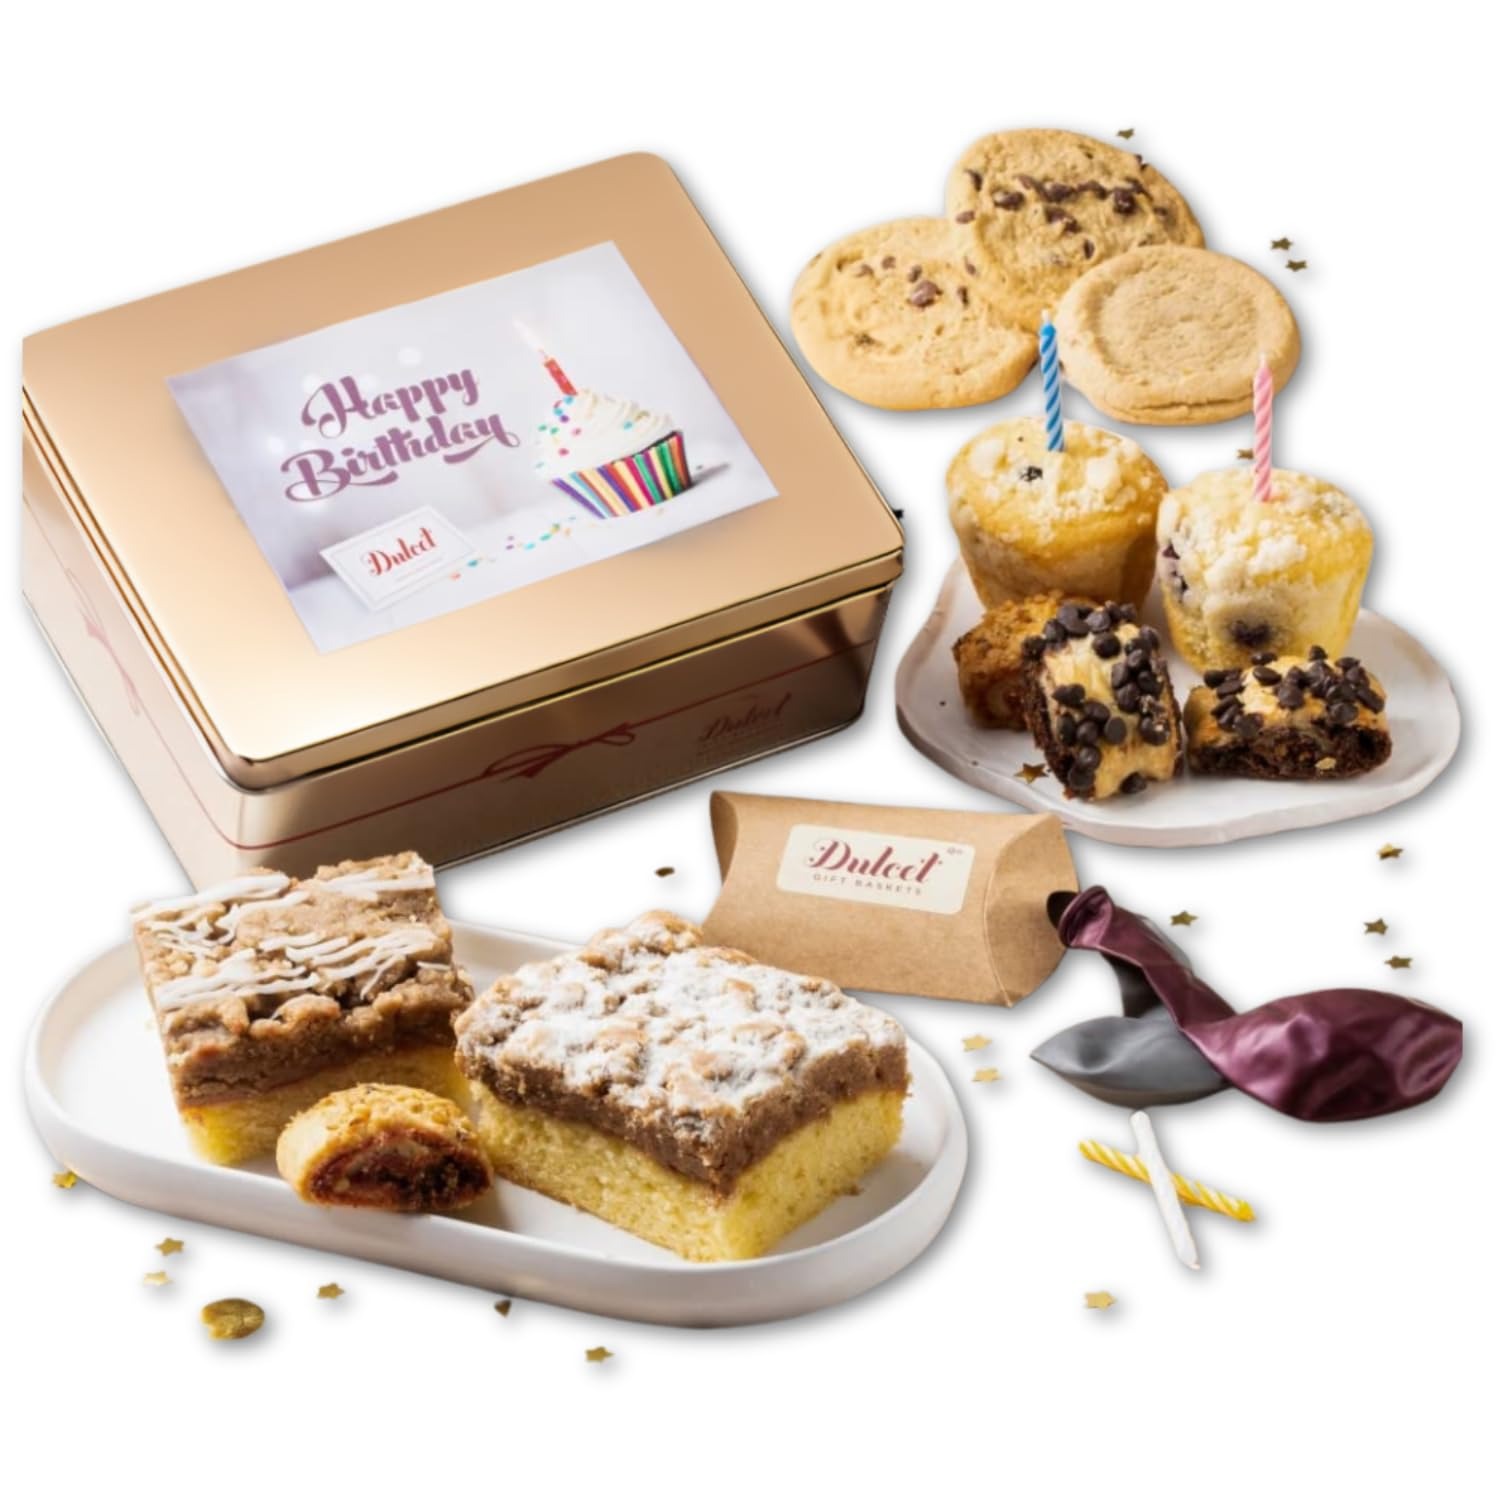
Item Name: Happy Birthday Food Gift Baskets, Gourmet Food Gifts, Birthday Gift Baskets for Women Men Teens Family Friends or Relatives By Dulcet Gift Baskets
Bullet Point 1: GOURMET FRESHNESS: Dulcet Gift Baskets takes the utmost care to ensure our customers great tasting freshly baked goods.
Bullet Point 2: DULCET GIFT BASKETS vs. OTHER GIFT BASKETS: You don't want your friend, family member, or loved one to receive melted chocalates, crushed food, old and stale food. This is what happens with many other gift baskets that aren't properly stored or preserved. All Dulcet Gift Baskets are kept in our facility in cold storage units until shipped. Let your loved one taste and smell the love with freshly preserved gourmet baked foods.
Bullet Point 3: HAPPY BIRTHDAY FOOD GIFT BASKETS - BIRTHDAY WISHES COMES TRUE: Our unique birthday package includes 1 Raspberry Crumb Cake, 1 Old Fashioned Crumb Cake, 2 Chocolate Chip Cookies, 1 Peanut Butter Cookie, 2 3 oz Blueberry Muffins, 1/4 Lb. Assorted Rugelah-flavors include: Raspberry, Apricot, Cinnamon Sugar, and/or Chocolate Chip, and a set of Balloons and Candles to spark your unique birthday gift to life.
Bullet Point 4: BIRTHDAY PRESENTATION: Our popularity to our award-winning bakers and expert designers. Each birthday treat is hand-baked using only the finest, purest ingredients. To ensure the scrumptious, moist, and most important freshest gift package, every item is freshly baked. Arrives in a reusable tin adorned with a satin ribbon to give that extra touch of elegance.
Bullet Point 5: THE IDEAL BIRTHDAY GIFT FOR ALL: This birthday gift tin is a top gift idea for far and near. It is an ideal birthday gift for Mom, Dad, Friends, Family, or whoever it may be. You can be assured that a Dulcet Gift will delight just everyone on their special day! Just blow up some balloons, place a candle on the cake, and get yourself a party wherever life takes you.
Bullet Point 6: FRESHNESS: Our goal is to bring you the very best in quality and design. Each Dulcet pastry is individually wrapped to ensure the utmost freshness. All of our amazing pastries are Kosher- OU D Certified. We have the right to change Products and Flavors upon availability for equal valued products.
Bullet Point 7: SATISFACTION: We love our gift basket so much, and we’re sure you will feel the same. What are you waiting for? Buy us with confidence!
Product Description: This package includes: Gourmet Birthday Package-Our exclusive birthday gift tin contains. Traditional crumb cake moist and smooth from the bottom with a crumb top, Raspberry crumb cake, Mini Muffins, Chewy Chocolate Chip Cookies, and. Assorted Cinnamon Sugar, Raspberry, Apricot, and Chocolate Chip and Rugelach, Balloons, and Candles.
Value: 1.0
Unit: Count

Price: 59.99